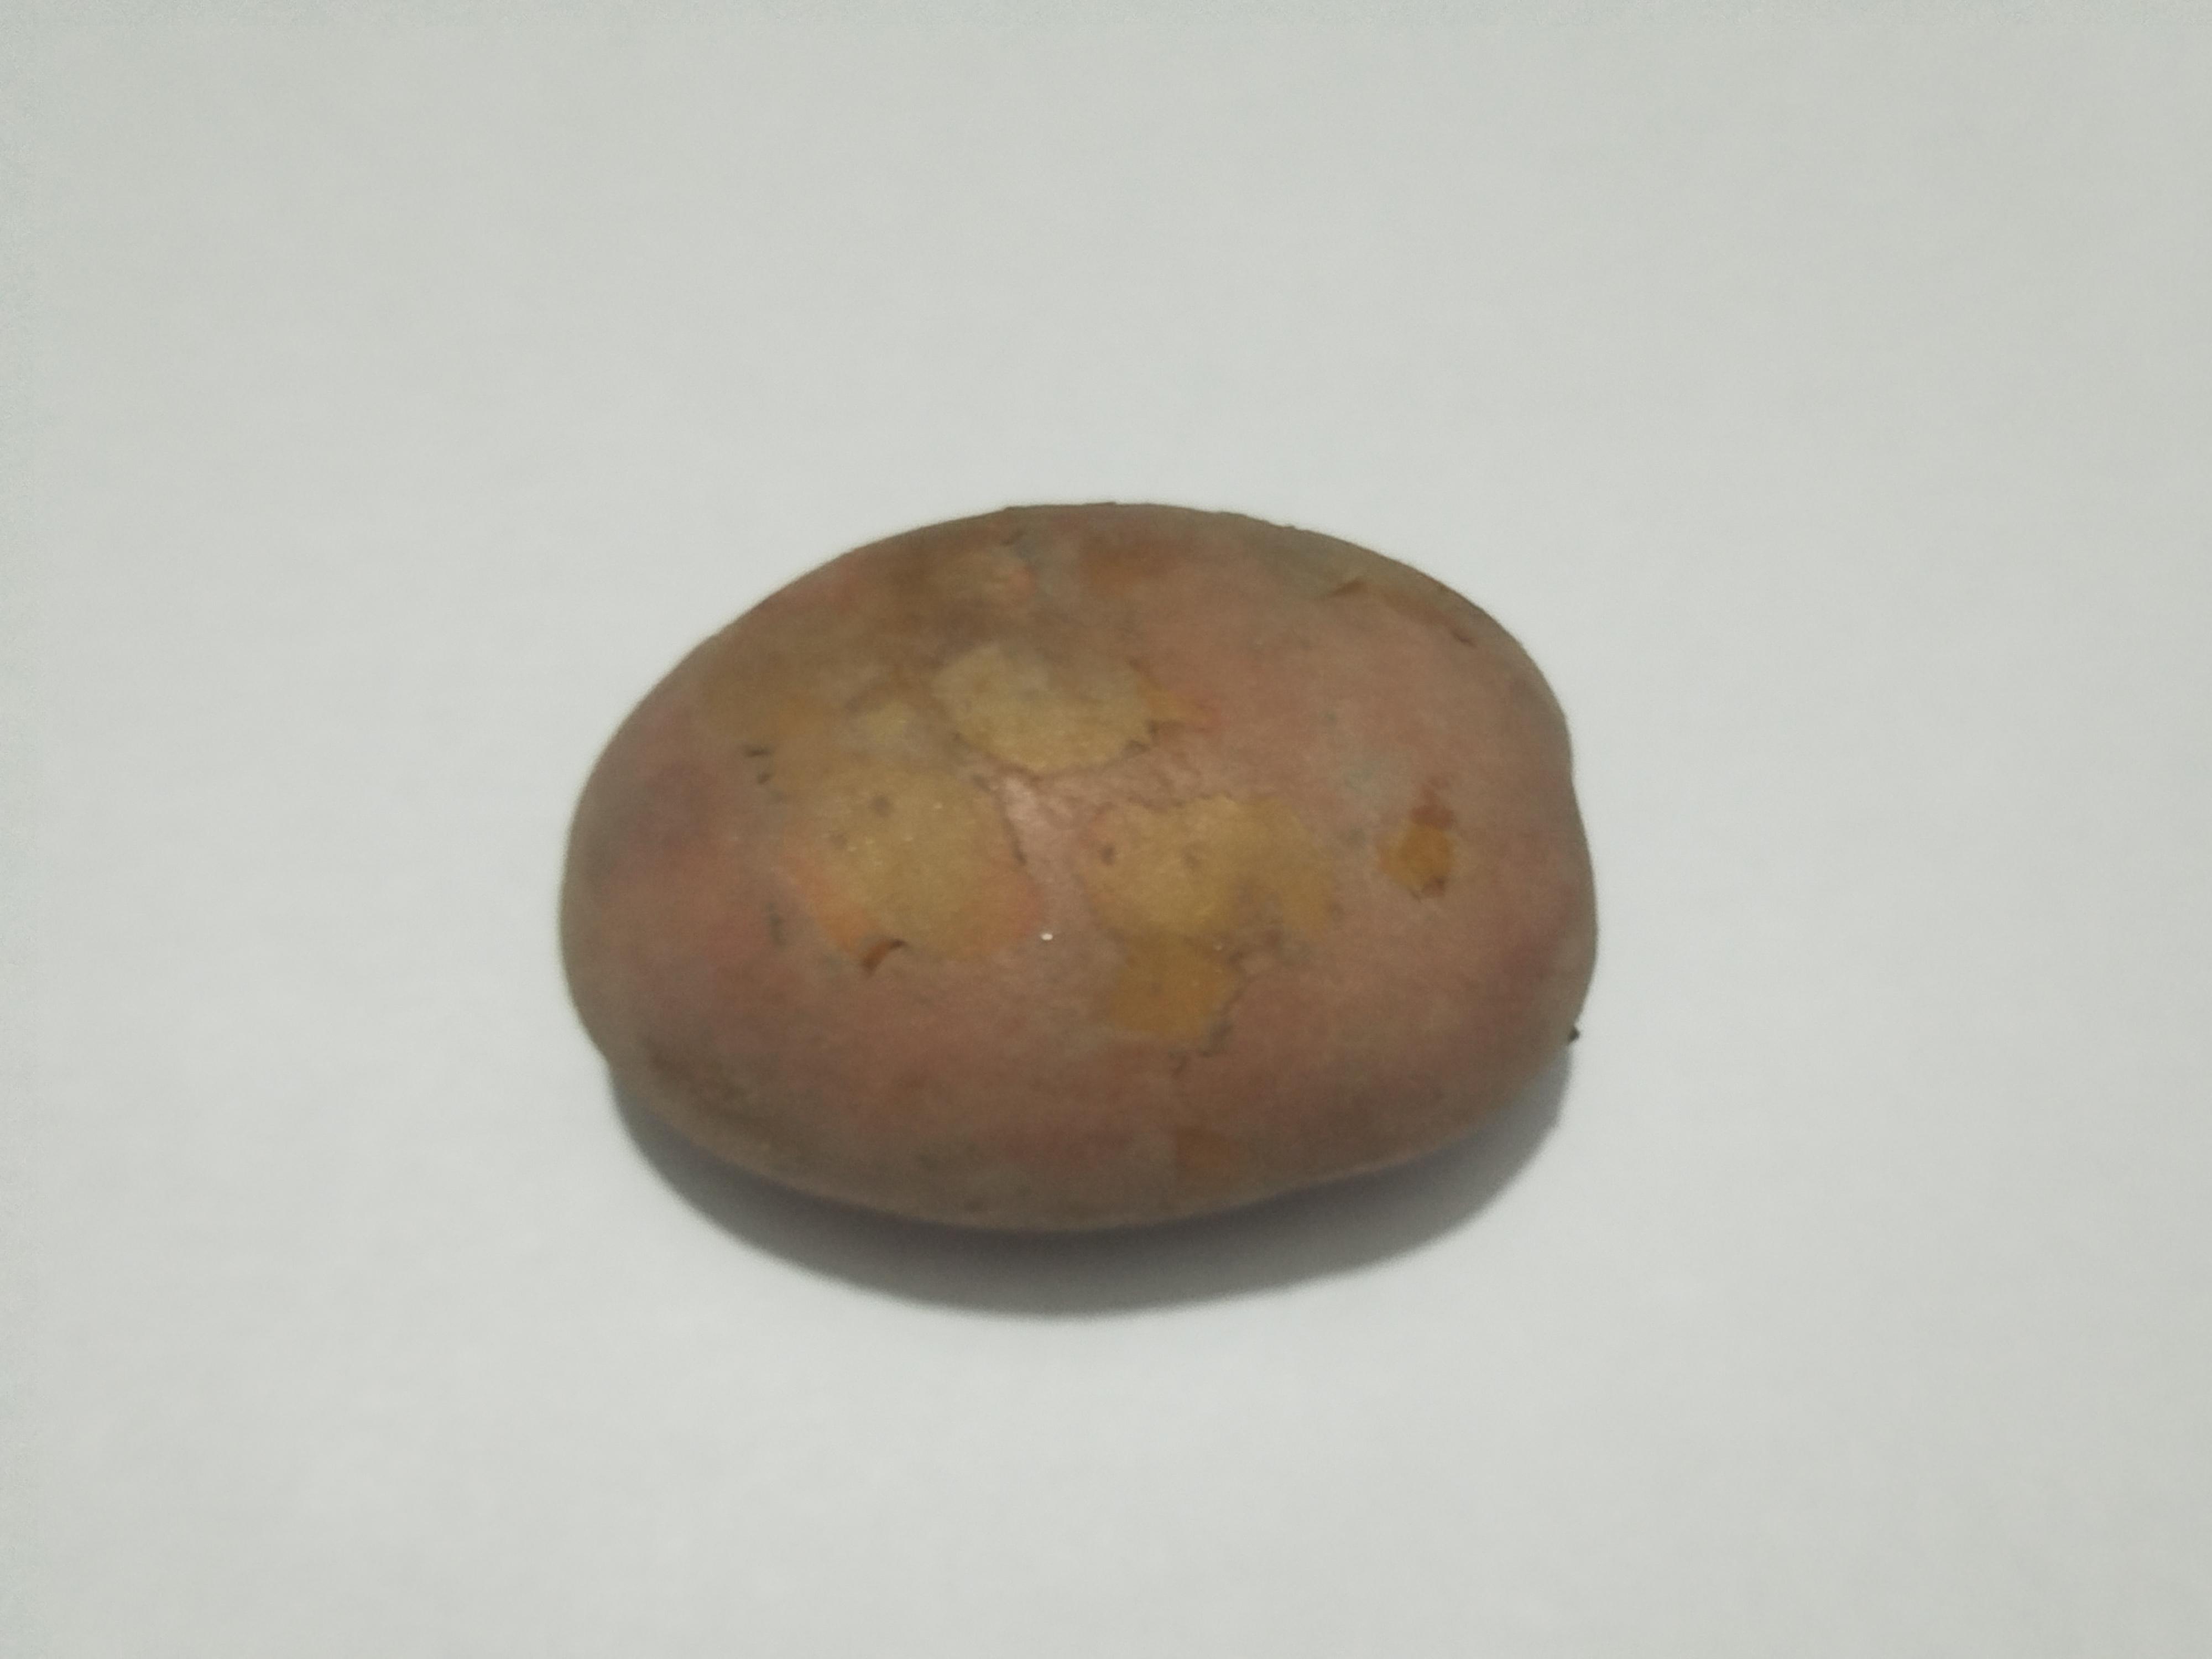
Label: Potato